Albany Felt Company Complex

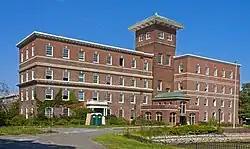
Main building, south elevation, 2015

The former Albany Felt Company Complex, now The Lofts at One Broadway, is located along Broadway (partly New York State Route 32) in eastern Albany County, New York, United States. It is mostly within the village of Menands, with a small portion at its southern end within the city of Albany. In 2014 it was listed on the National Register of Historic Places.